Paweł Wakarecy

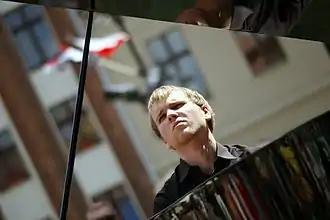
Pawel Wakarecy, 2015

Pawel Wakarecy (born 14 October 1987) is a Polish classical pianist. He is a winner of highest prizes at national and international piano competitions.